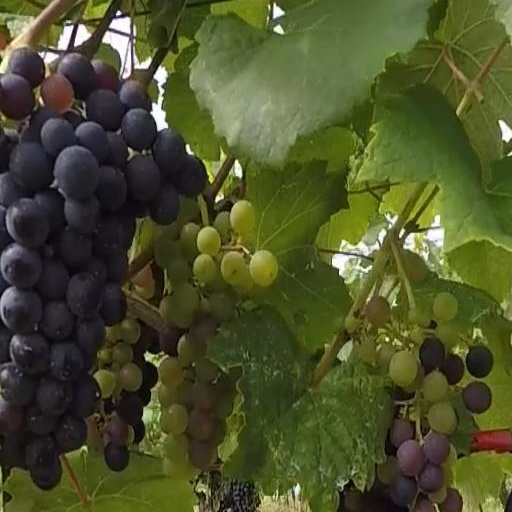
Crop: grape